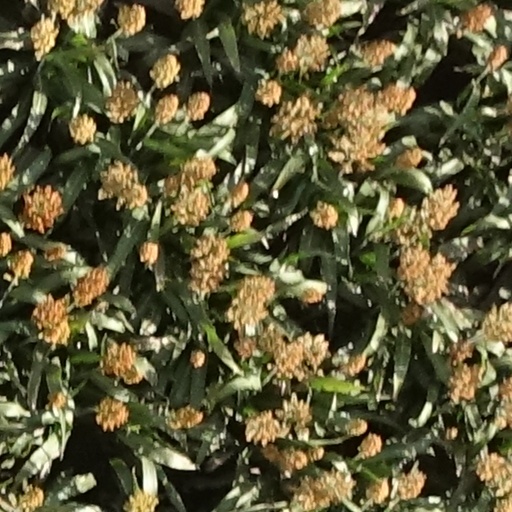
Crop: sorghum